Karl Ritscherle

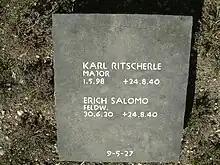
Graves of Karl Ritscherle (1898–1940) and Erich Salomo (1920–1940), Cannock Chase German Military Cemetery, Staffordshire, England (Block 9 Row 5 Grave 27)

On 7 January 1918, he was transferred to "Fliegerersatz-Abteilung" (Replacement Detachment) 1 as an instructor; he also learned to fly during this posting. On 22 June 1918, he was sent to a fighter squadron, "Jagdstaffel 60", as a Fokker D.VII pilot. His aircraft bore the black and white checkerboard markings common to the elevators of "Jasta 60" airplanes; his personal insignia was a three-pointed "star" on a white square painted on the side of the fuselage. He would use this machine to destroy four more Spads and a French observation balloon between 7 August and 3 October 1918. He was rewarded with the Knight's Cross with Swords of the Order of the Zahringer Lion on 18 September.